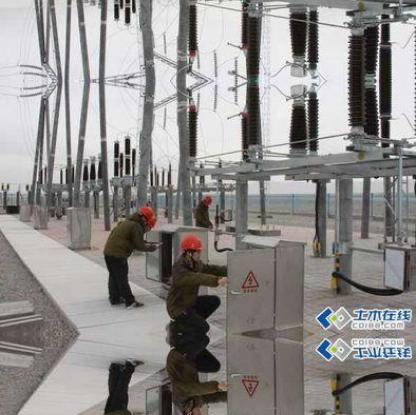
Objects in the image:
label: helmet
label: helmet
label: helmet
label: helmet